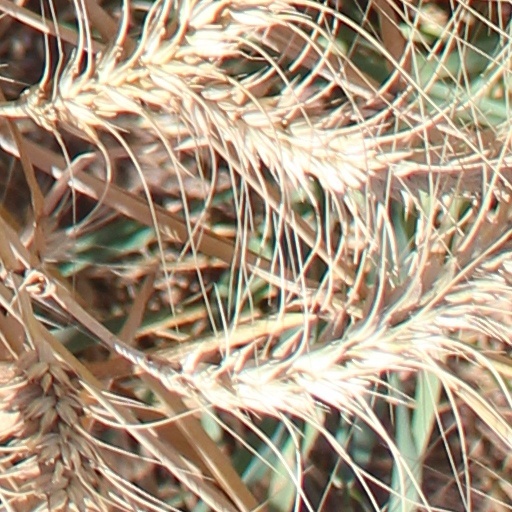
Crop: wheat